Jean-Baptiste-Joseph Gobel

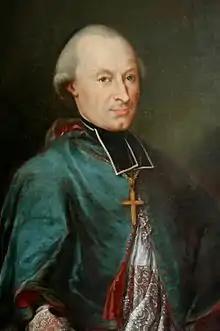
Jean-Baptiste Gobel (1727-1794)

Jean-Baptiste-Joseph Gobel (1 September 1727 – 13 April 1794) was a French Catholic cleric and politician of the Revolution. He was executed during the Reign of Terror.